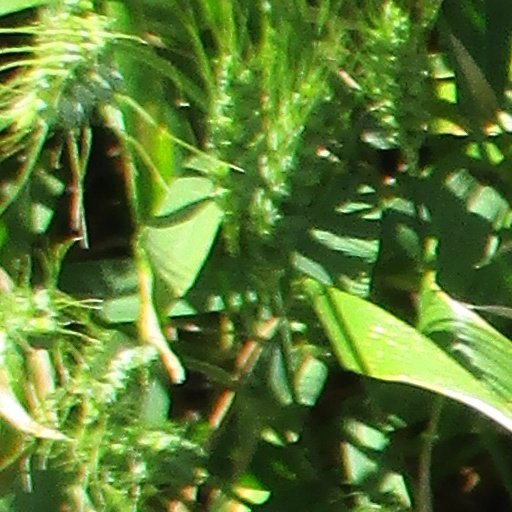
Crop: wheat